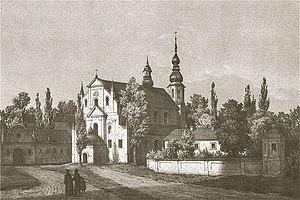
Biaroza ou Berioza est une ville de la voblast de Brest, en Biélorussie, et le centre administratif du raïon de Biaroza. Sa population s'élevait à 29 437 habitants en 2019.